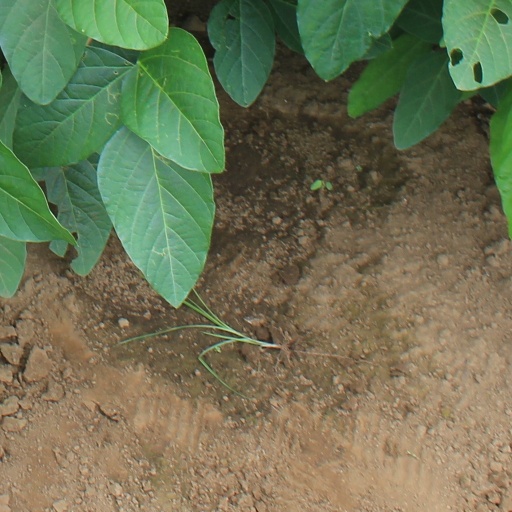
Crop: soybean